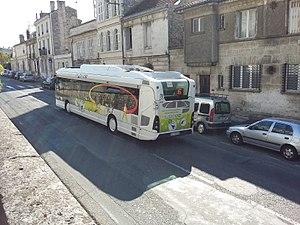
Le bus hybride n°420 entre l'arrêt Jardin Vart et l'arrêt Cathédrale sur la ligne 6 direction Soyaux Lycée Grégoire
La STGA est une société de transport de bus, gérant et exploitant principal du réseau Möbius de l'agglomération d'Angoulême, ainsi que du réseau Transcom du Grand Cognac depuis 2018. Jusqu'au 1ᵉʳ septembre 2019, elle exploitait le réseau éponyme STGA, remplacé le 2 septembre par le réseau Möbius.